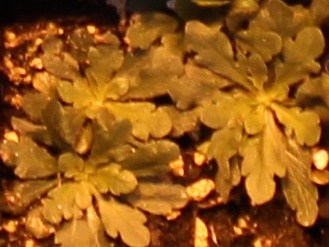
Label: Horseweed